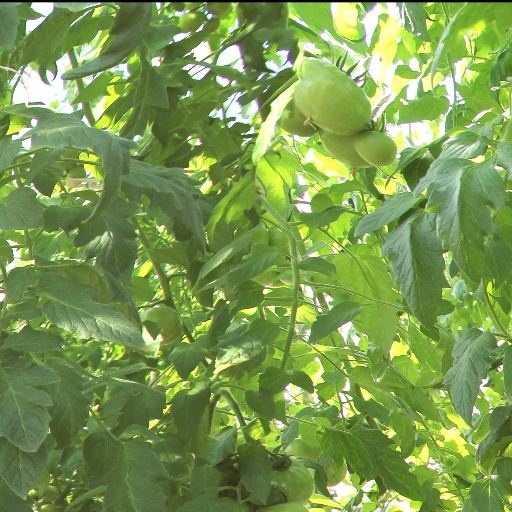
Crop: tomato